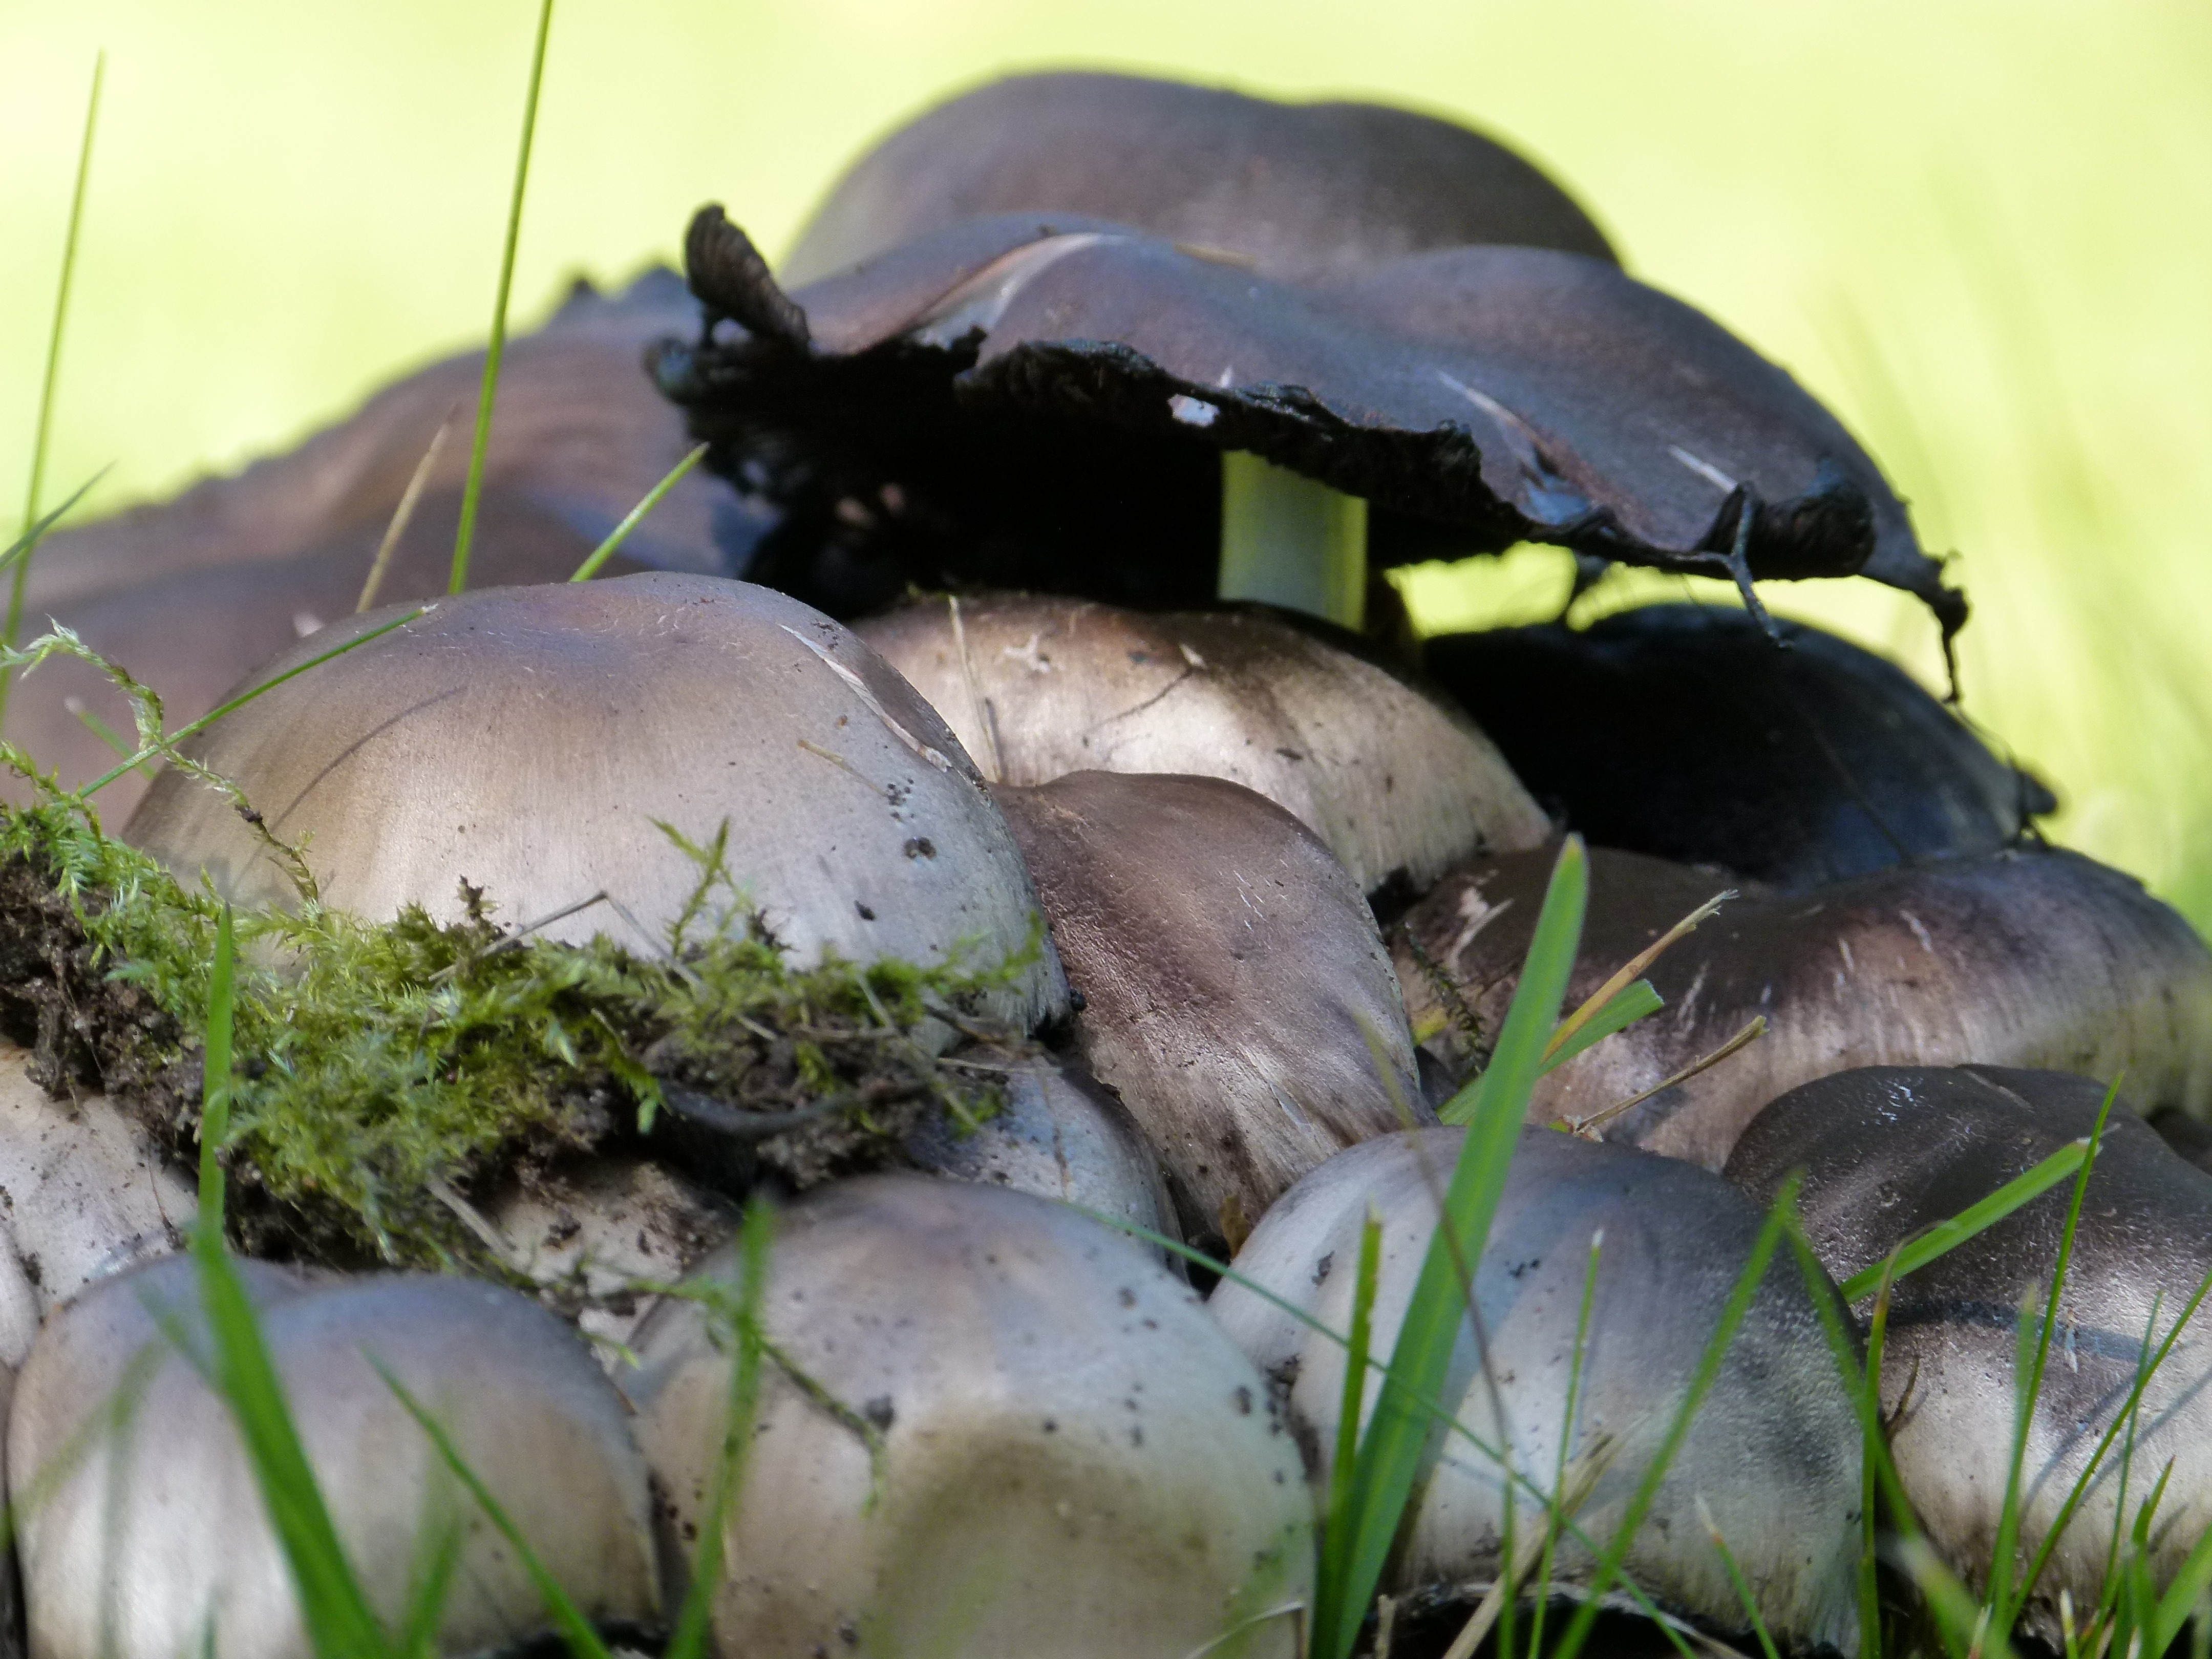
nature, grass, plant, meadow, wildlife, wild, turtle, reptile, fauna, stacked, mushrooms, tortoise